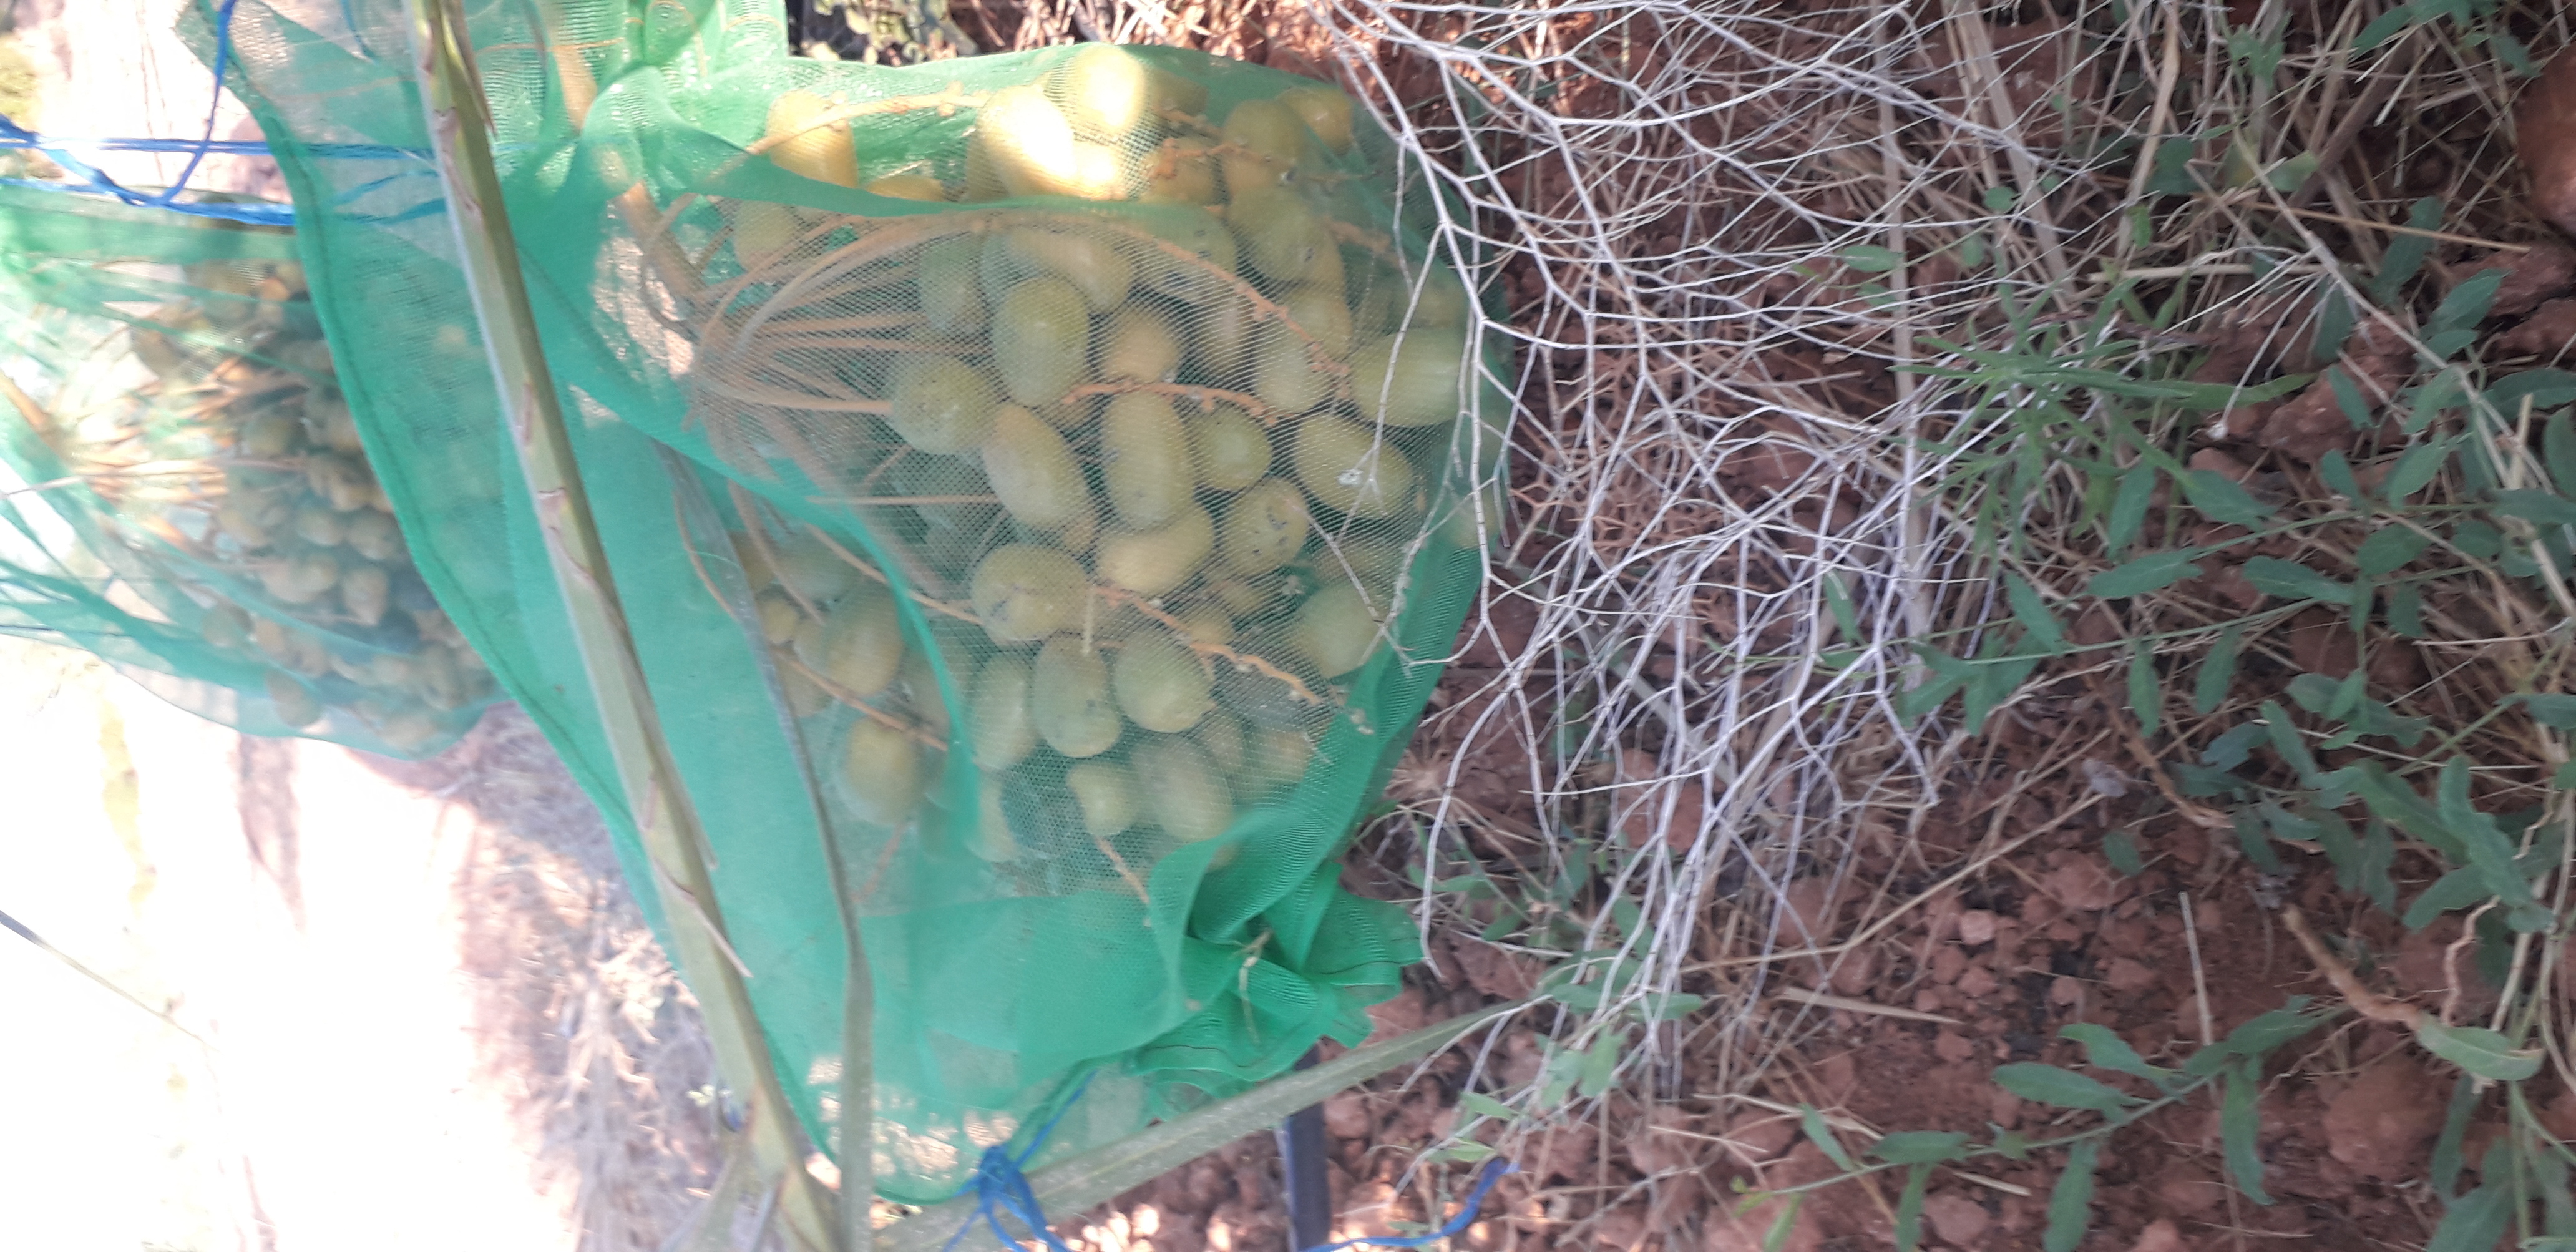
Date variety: Boufagous